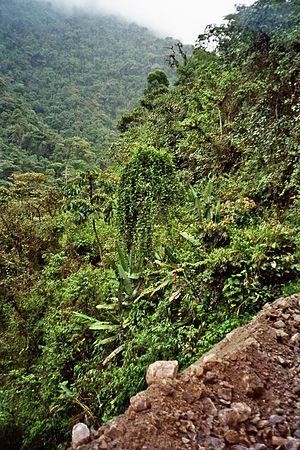
Bjergskov / Regnskov på bjerge i tropisk klima
Tågeskov i Ecuador
Bjergskove er naturligt nok skove der vokser i bjerge, men udtrykket bruges normalt om skove på bjerge i områder med mildt eller varmt klima. I områder med et koldere klima, som f.eks. Norge eller Sverige, er der nemlig ikke så stor forskel på hvilke arter der vokser i lavlandet og hvilke der vokser i bjergene. På et bjerg som Kilimanjaro i Afrika derimod vil man på vej op af bjerget møde næsten alle klimazoner fra det tropiske til det alpine.